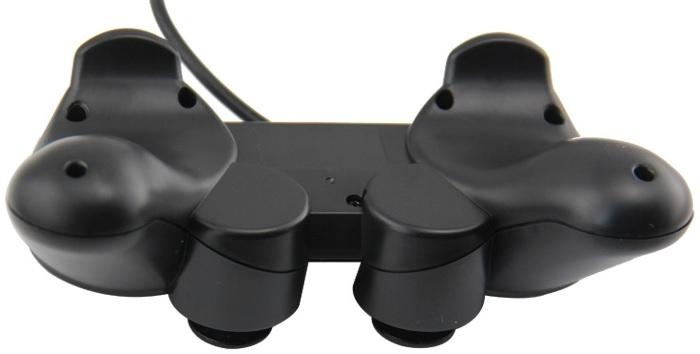
PC USB GAMEPAD
PC USB GAMEPAD - VW-PC11 8 Action Button Select - Start and Analog Button Twin Joystick and 4 manual button USB 2.0 Wired Compatible with PC only Compatible With All Windows \n \n
Brand: MICROWORLD
Category: Electronics > Electronics Accessories > Computer Components > Input Devices > Game Controllers > Gaming Pads